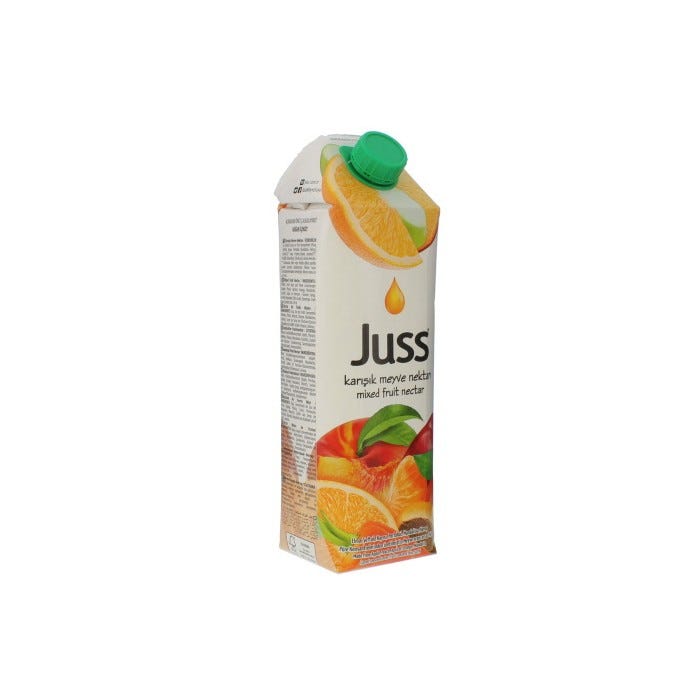
Waste category: cardboard